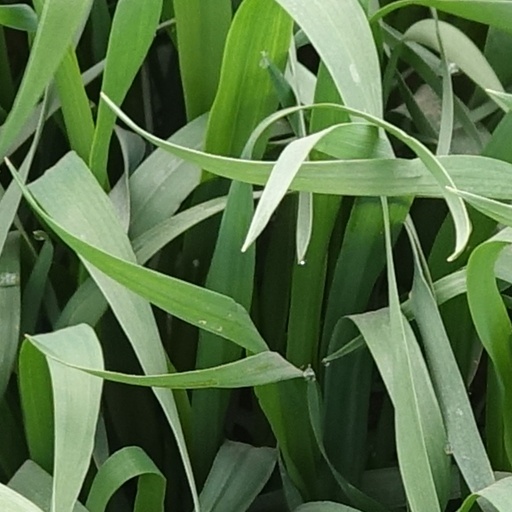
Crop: wheat